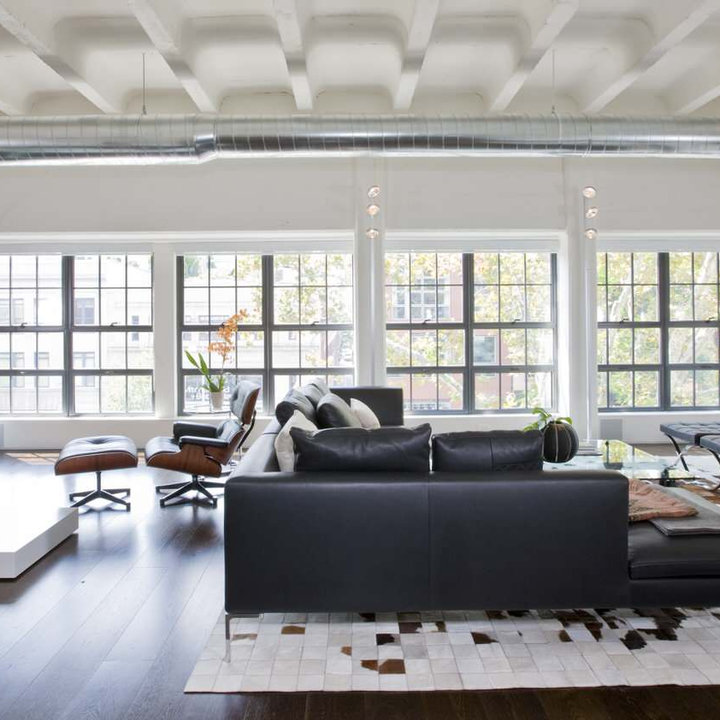
Style: Industrial